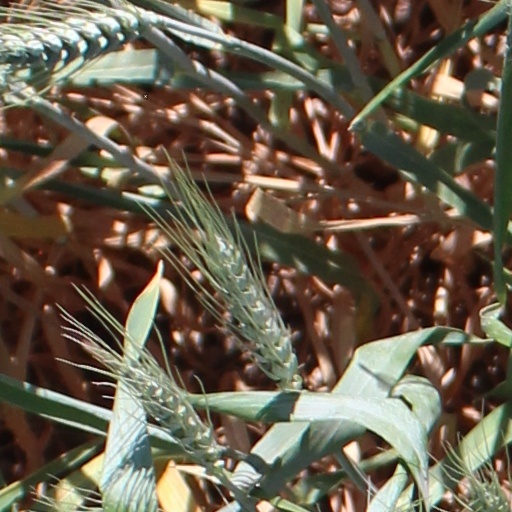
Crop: wheat